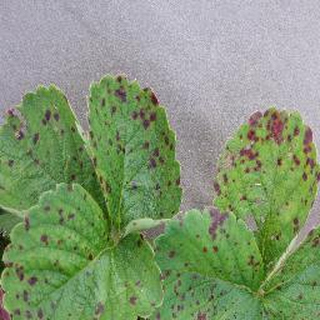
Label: strawberry_leaf_scorch